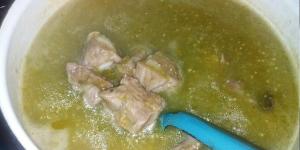
costillas de cerdo en chile verde